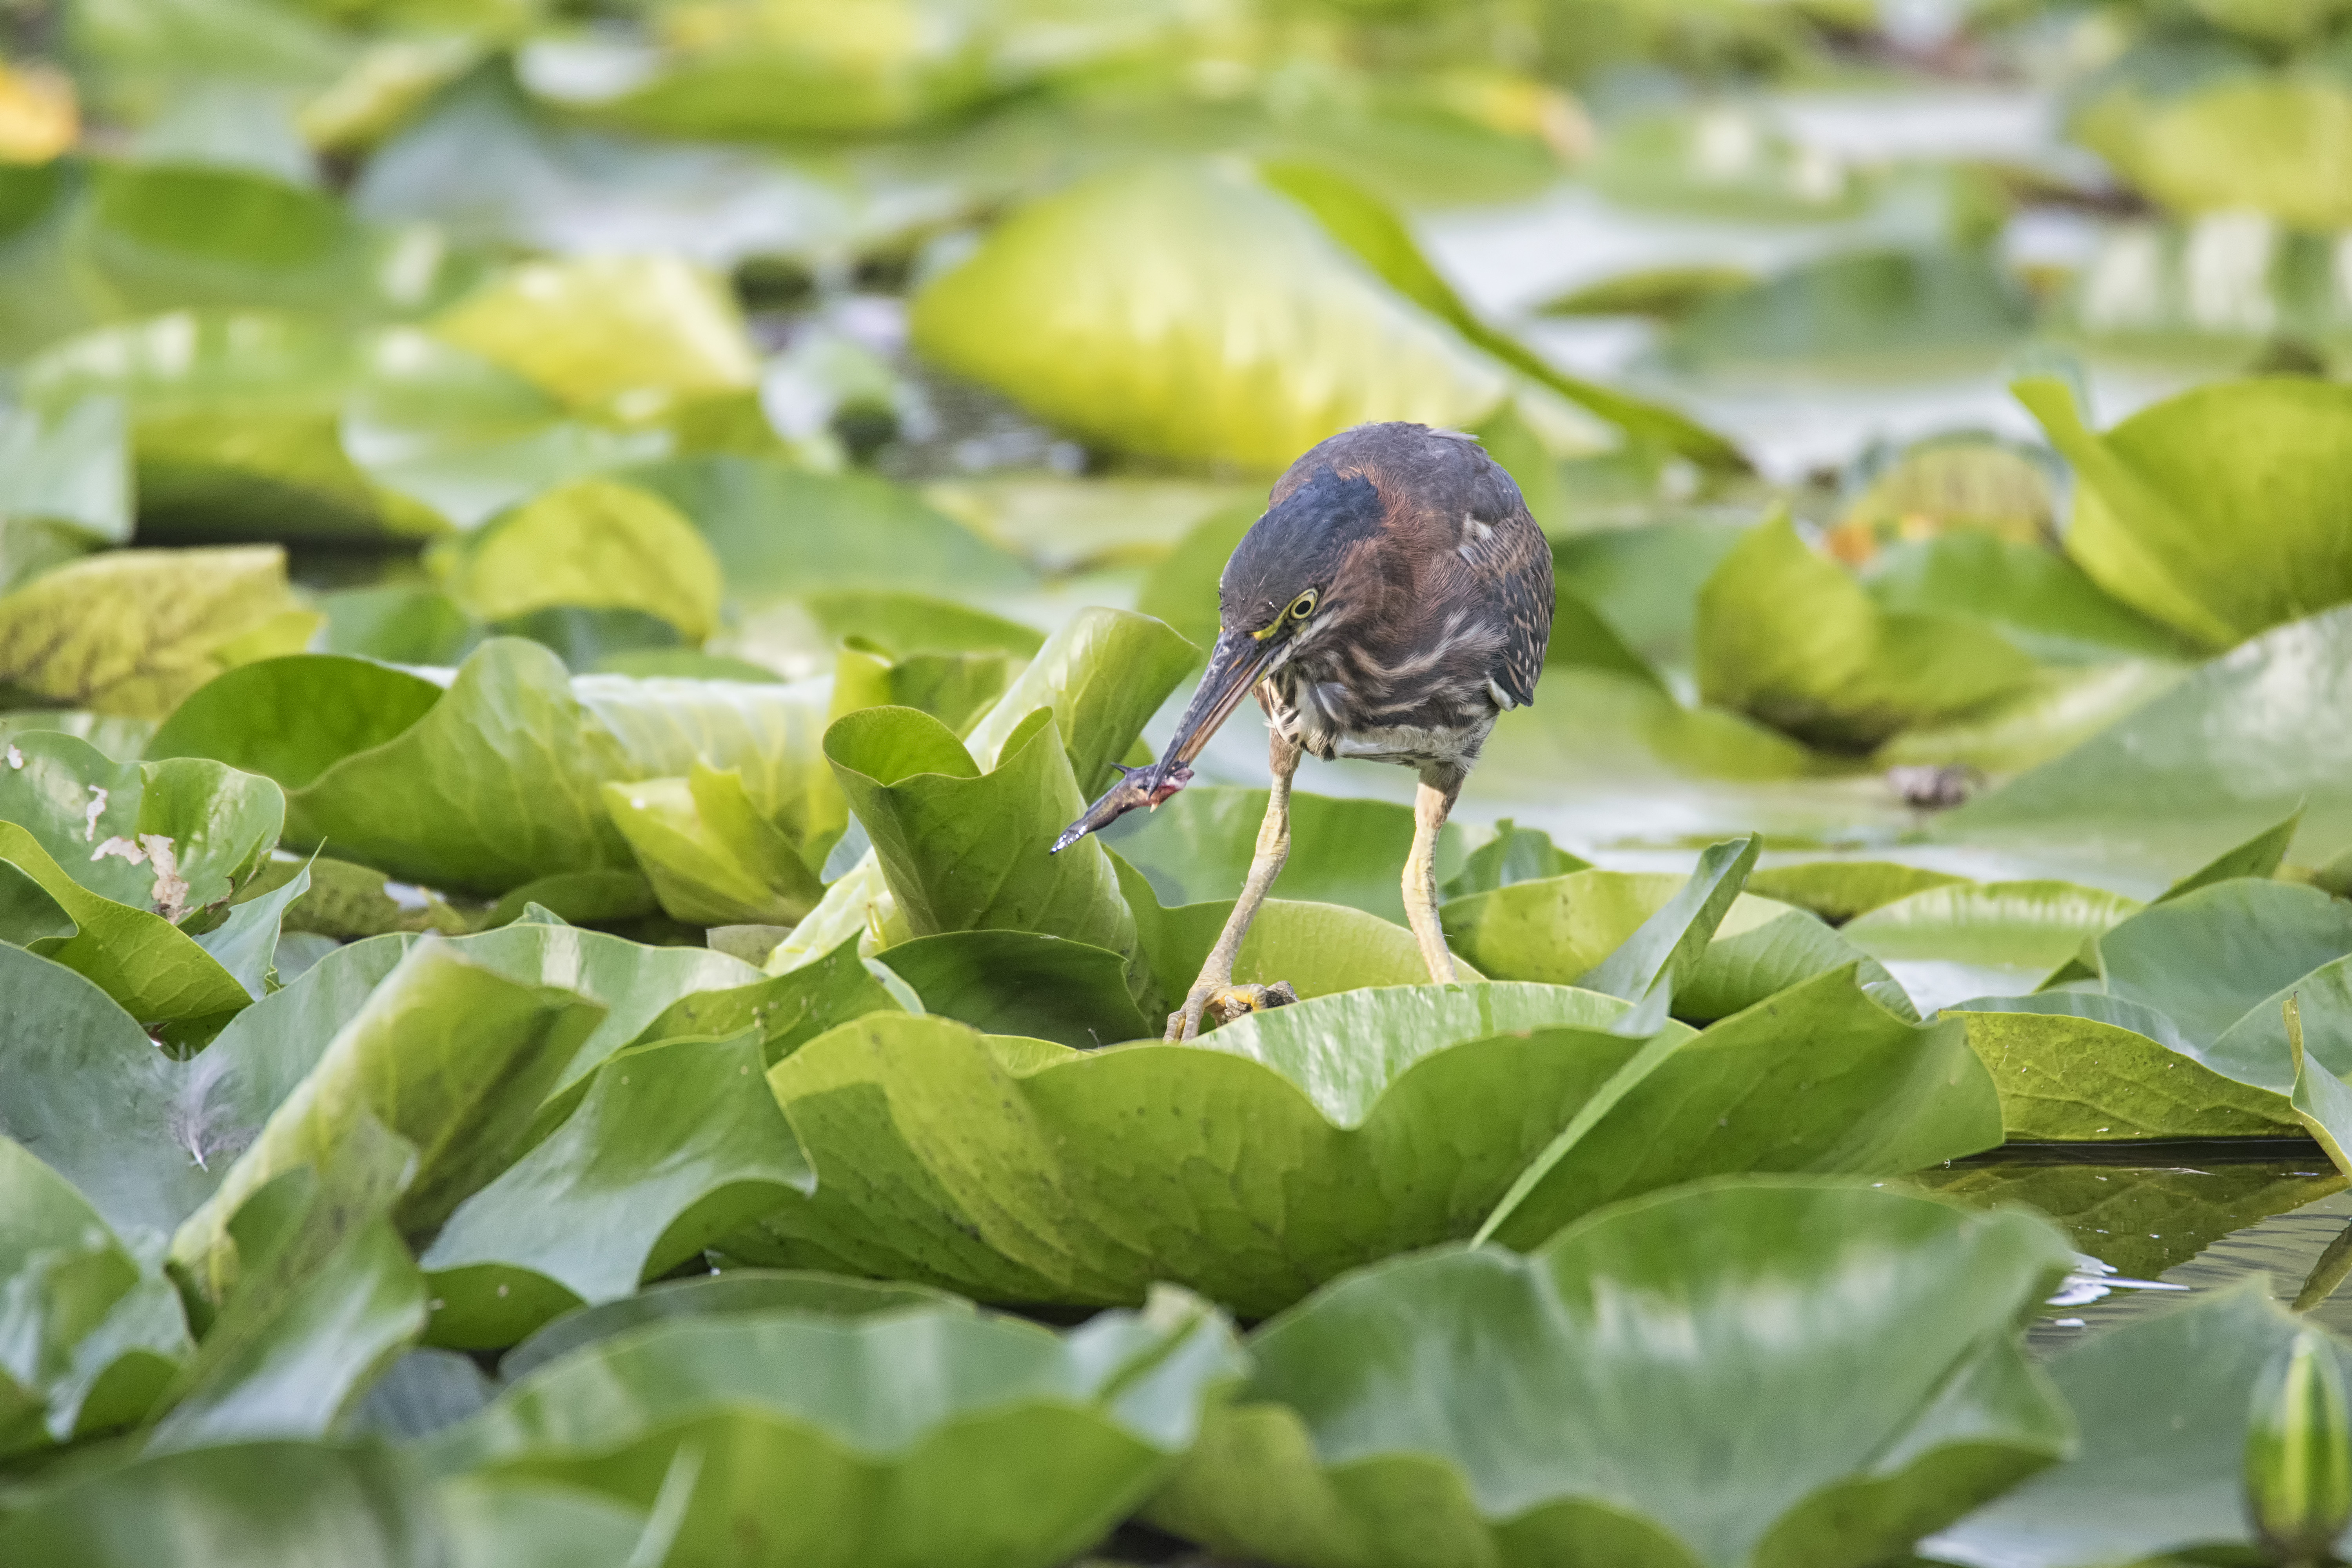
nature, bird, leaf, flower, pond, green, jungle, produce, insect, botany, garden, flora, fauna, invertebrate, canada, vert, quebec, heron, sherbrooke, oiseau, macro photography